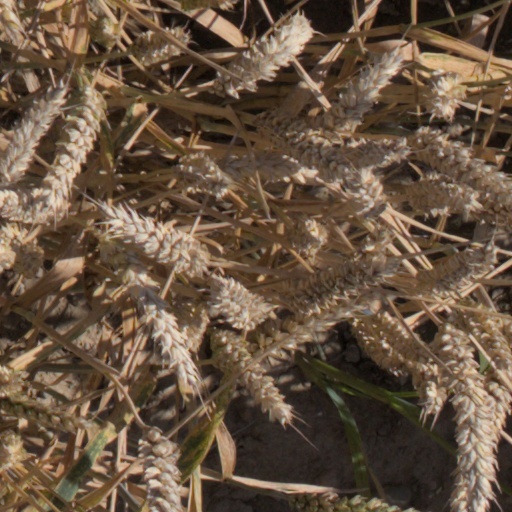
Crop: wheat